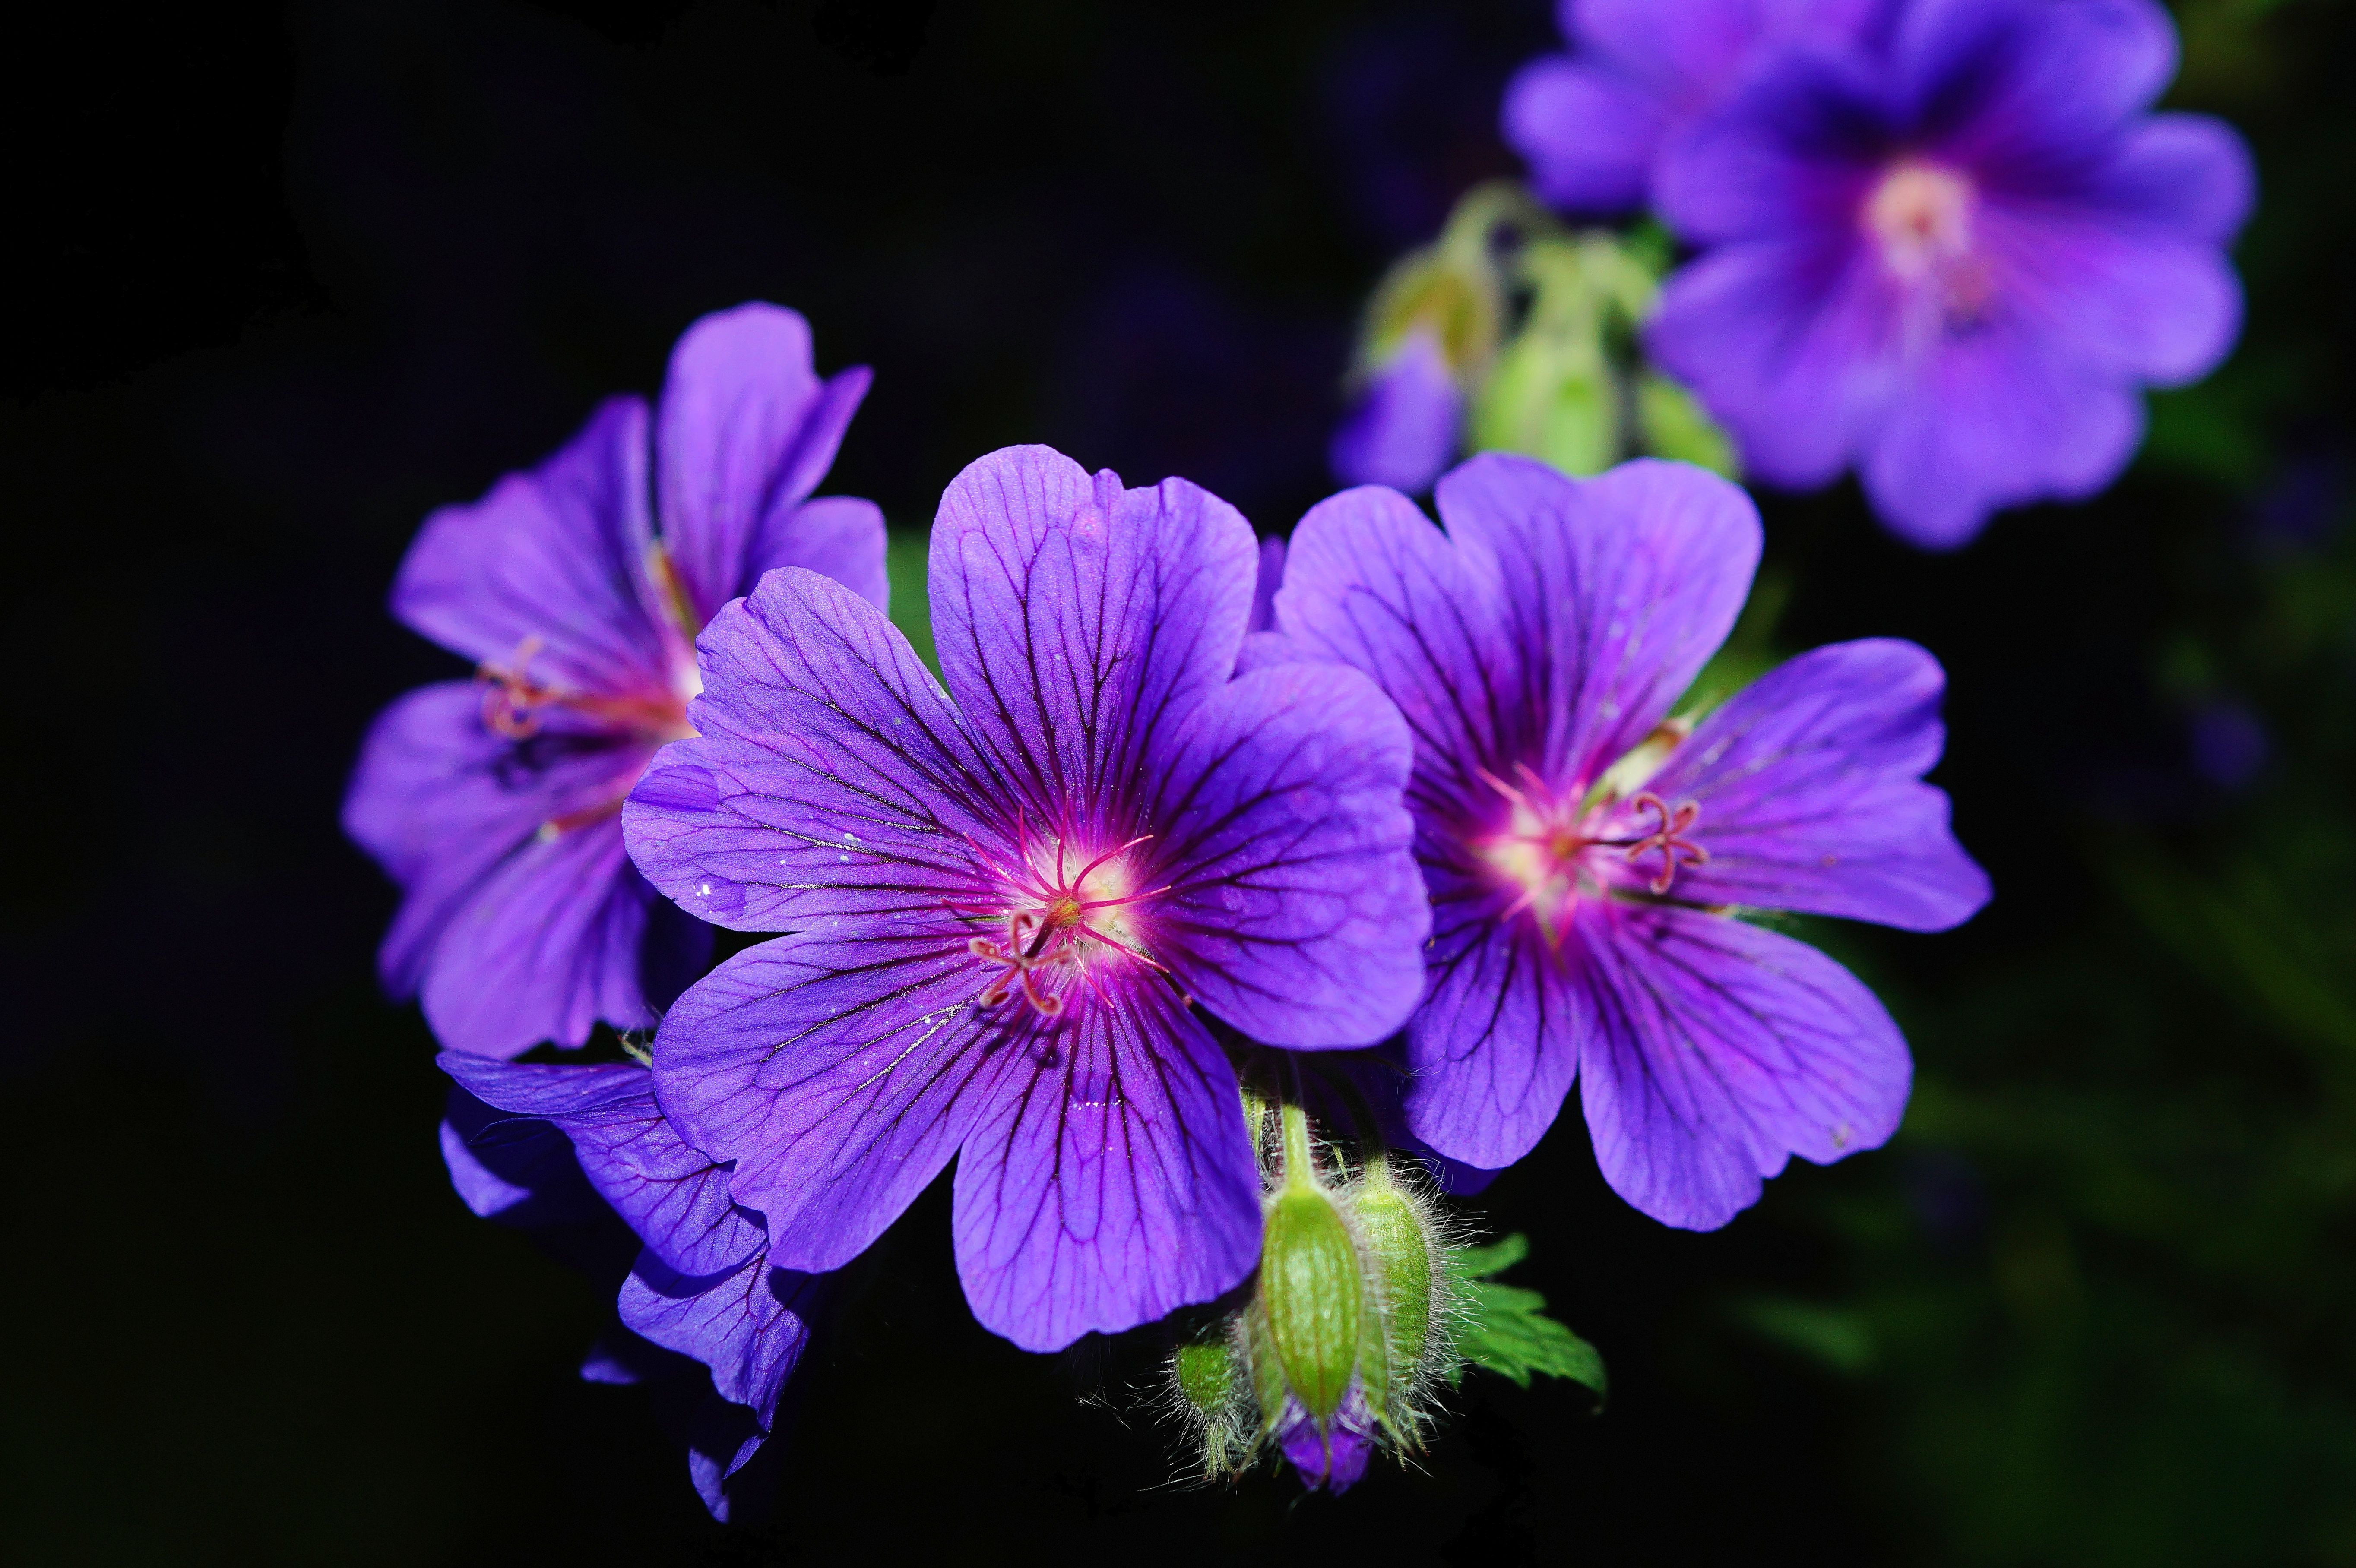
nature, blossom, plant, flower, purple, petal, bloom, flora, wildflower, flowers, geranium, viola, macro photography, flowering plant, annual plant, land plant, violet family, geraniales